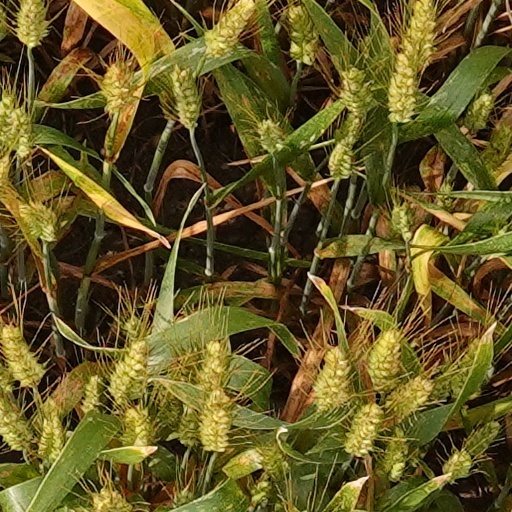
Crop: wheat